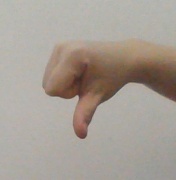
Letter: waw